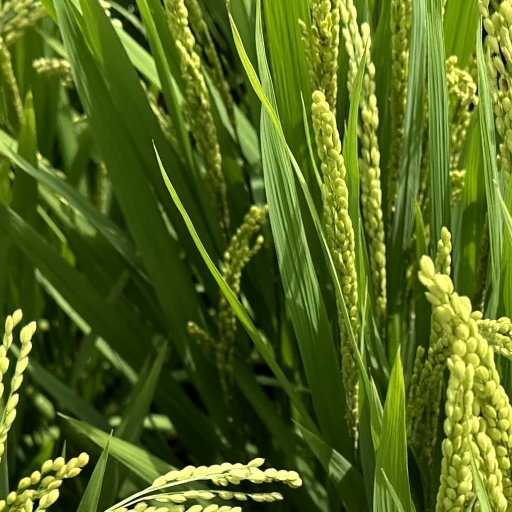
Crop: rice